Upjohn

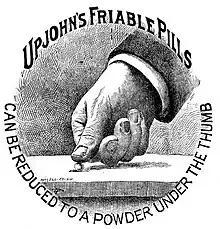
Logo of Upjohn Pill & Granule, later The Upjohn Company

The Upjohn Company was an American pharmaceutical manufacturing firm (est. 1886) in Hastings, Michigan, by Dr. William E. Upjohn, an 1875 graduate of the University of Michigan medical school. The company was originally formed to make "friable pills", specifically designed to crush easily, and thus be easier for patients to digest. Upjohn initially marketed the pills to doctors by sending them a wooden plank along with a rival’s pill and one of Upjohn’s, with instructions to try to hammer the pills into the plank.